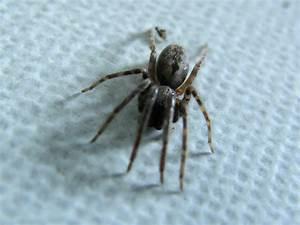
spider